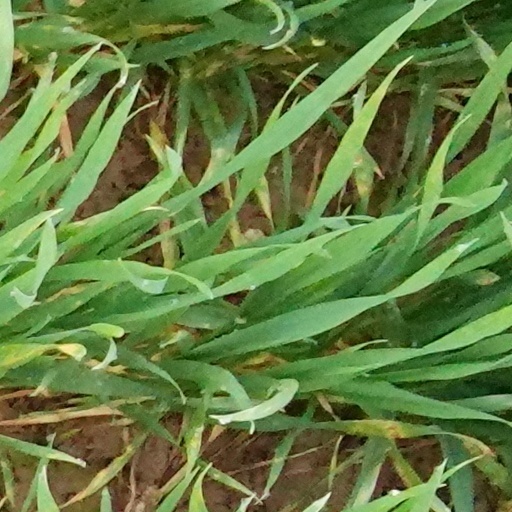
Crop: wheat